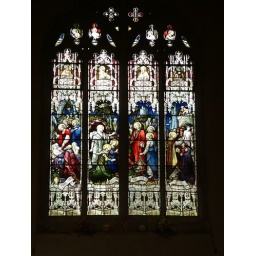
Stain glass window in St Nicolas church